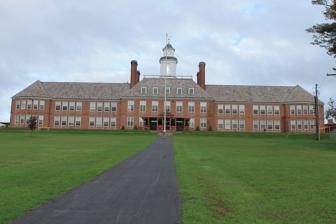
Building: Jeffersonville School
Country: United States of America
Year built: 1939
United States historic place Jeffersonville School U.S. National Register of Historic Places Jeffersonville School, September 2012 Show map of New York Show map of the United States Location Terrace Ave., Jeffersonville, New York Coordinates 41°46′45″N 74°56′25″W / 41.7793°N 74.9402°W / 41.7793; -74.9402 Area 14 acres (5.7 ha) Built 1938 Architect Fullerton, Harold O. Architectural style Colonial Revival NRHP reference No. 88000519 Added to NRHP April 28, 1988 Jeffersonville School is a historic school building located at Jeffersonville in Sullivan County, New York .  It was built in 1938-1939 and is a large, expansive, two story Georgian style central school with a below grade basement.  The original building is a T-shaped, steel frame and concrete structure with red brick and brickwork ornamentation and surmounted by a slate roof. Architect was H.O. Fullerton of Albany, New York. It is topped by a white, windowed cupola , a four sided clock tower, and a weather vane .  It is operated by the Sullivan West Central School as an elementary school . It was added to the National Register of Historic Places in 1988. References